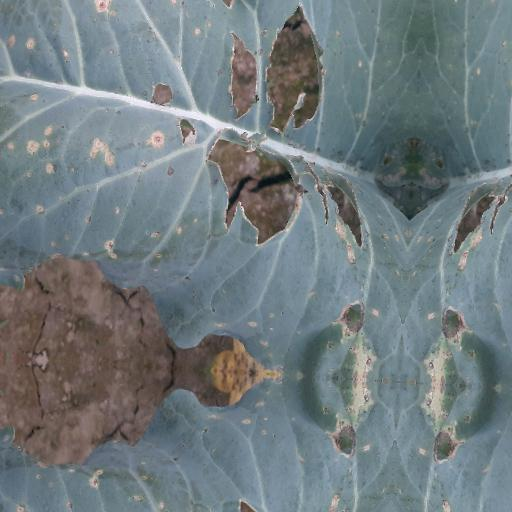
Label: Black Rot